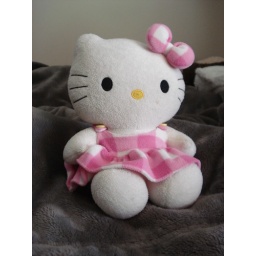
Hello kitty in pink checkered dress